Education in Western Australia

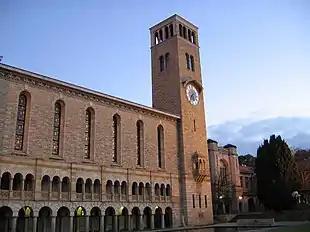
Winthrop Hall, a prominent landmark on the main UWA campus

A royal commission in September 1910 proposed that a university be established in Western Australia. Following this recommendation, the establishment of the University of Western Australia in 1911 by an act of the Parliament of Western Australia meant students could begin receiving tertiary qualifications in the state. UWA opened to students two years later.